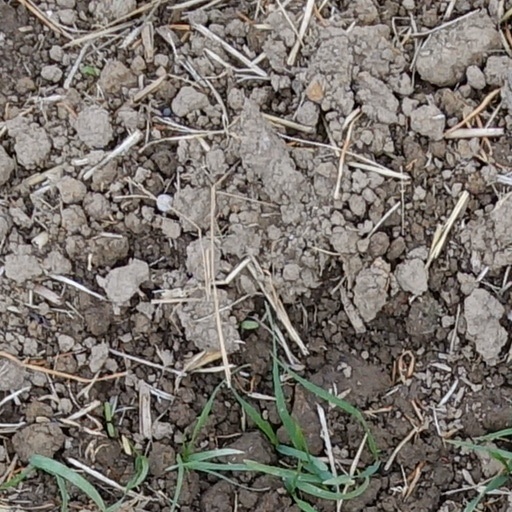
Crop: wheat